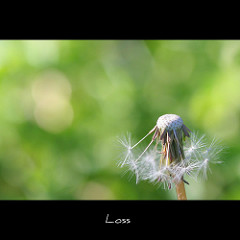
Flower: dandelion